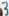
Number: 3